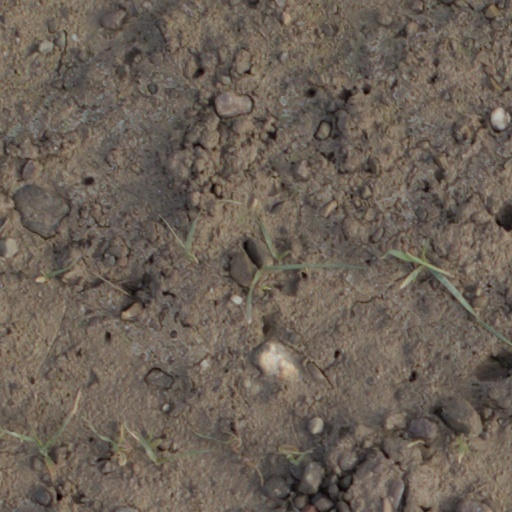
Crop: wheat